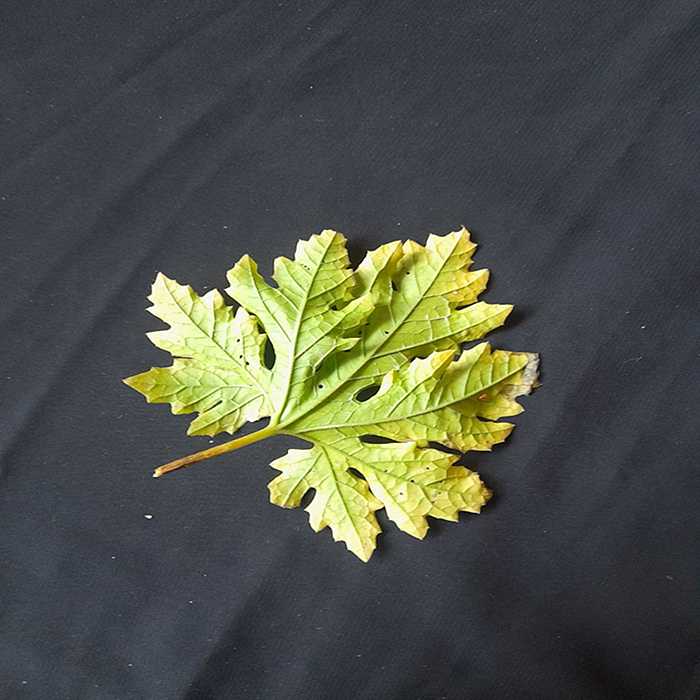
Plant: Bitter Gourd
Label: Fusarium wilt